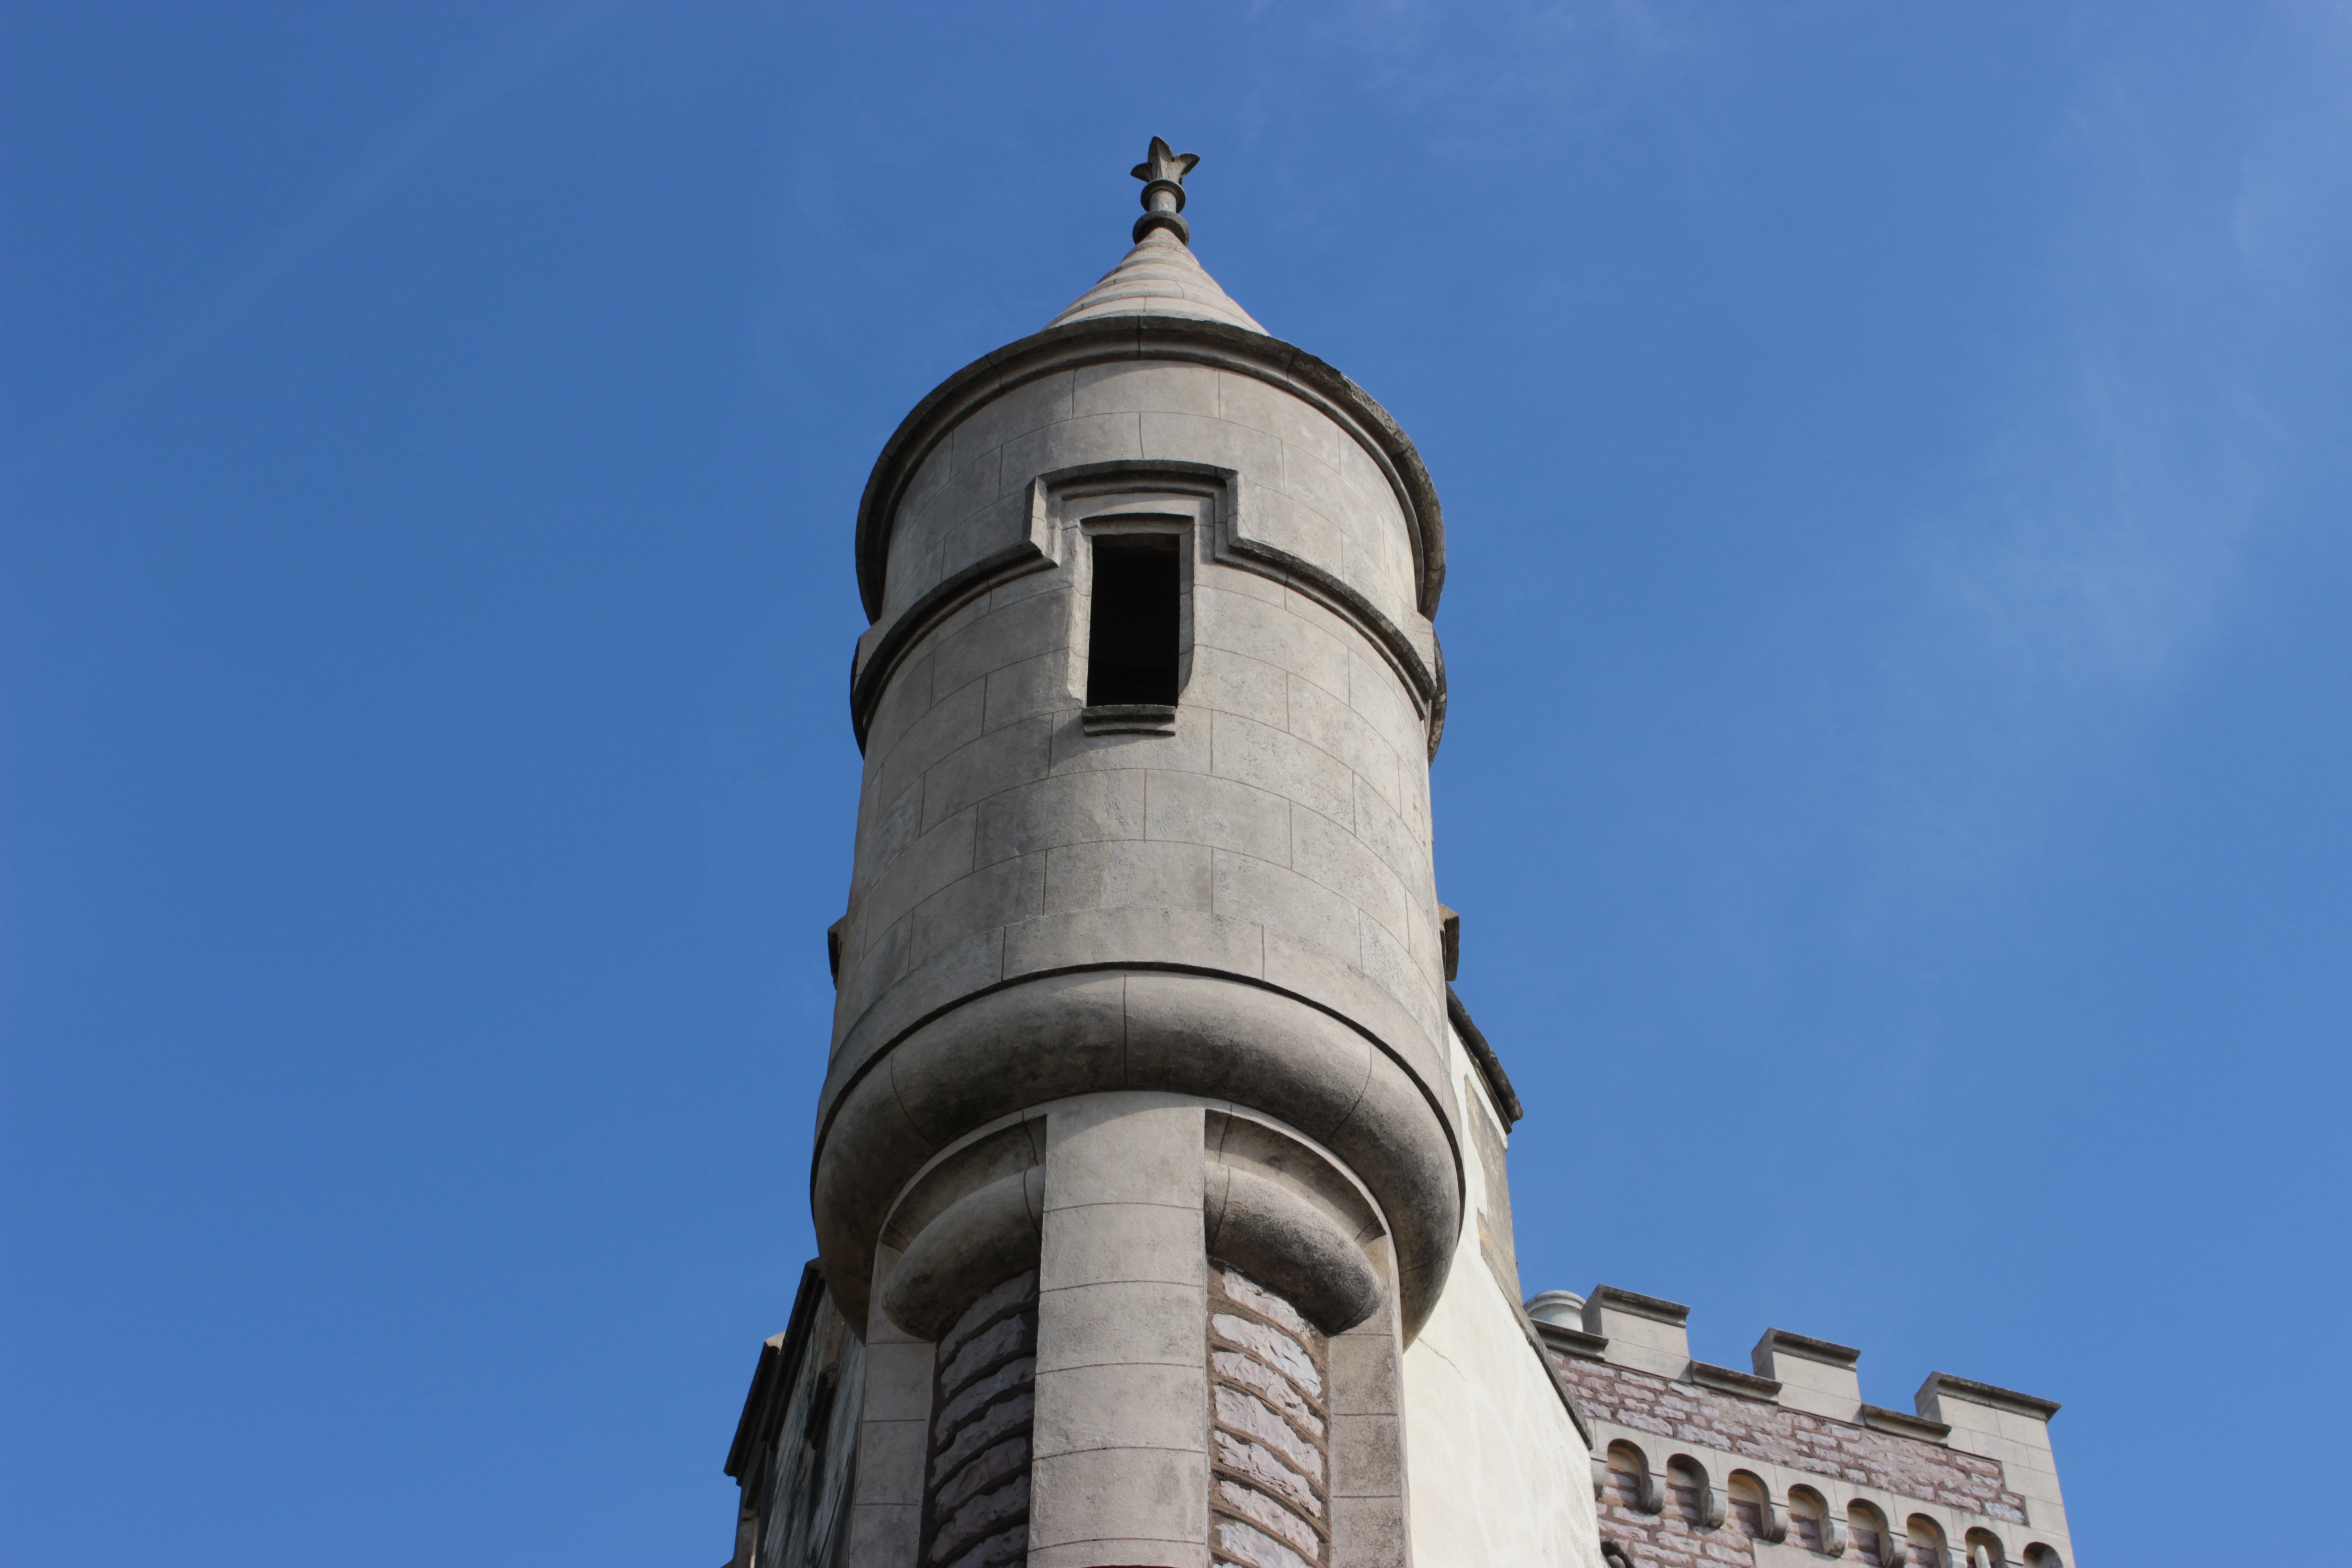
tower, landmark, bell tower, fortress, spire, steeple, battlements, atalaya